The Kid with a Bike

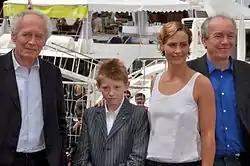
Jean-Pierre Dardenne, Thomas Doret, Cécile de France and Luc Dardenne at the Cannes Film Festival for the premiere of the film

The film premiered in competition on 15 May at the 2011 Cannes Film Festival. Cinéart distributed it in Belgium and Diaphana Films in France. The premiere in both countries took place on 18 May. In Belgium, the film was launched on 27 screens and entered the box-office chart as number six, with a weekend gross of 70,768 euro. In France, it was launched in 172 venues and had an attendance of 107,763 the opening week, which also resulted in a sixth place on the domestic chart. One week later the number of screens had been increased to 215, and the total attendance reached 209,725. In Italy, the film was released on 18 May through Lucky Red. Sundance Selects acquired the distribution rights for the United States. The film was distributed in the United Kingdom through Artificial Eye.